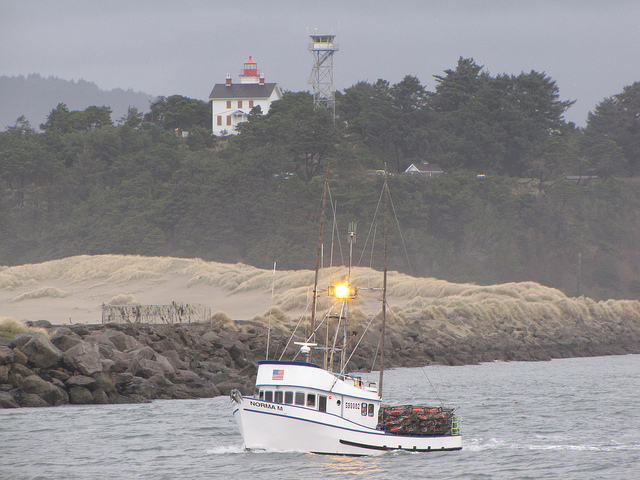
a boat sails through the water next to a slab of land

A boat is coming down the water near the shore.

A boat making its way along a body of water.

A boat with it's light on in the water on a cloudy day.

A boat that is sitting in the water.